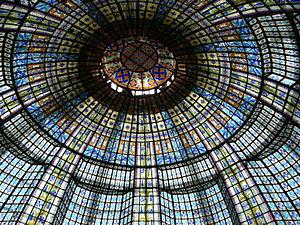
Le Printemps Haussmann est un grand magasin détenu par le Groupe Printemps situé dans le 9ᵉ arrondissement de Paris et où sont distribuées les principales marques de mode, de beauté et de décoration de la maison. Elles sont réparties par thèmes dans les trois bâtiments du magasin. Les façades et toitures des anciens magasins sont inscrites au titre des monuments historiques par arrêté du 15 janvier 1975.